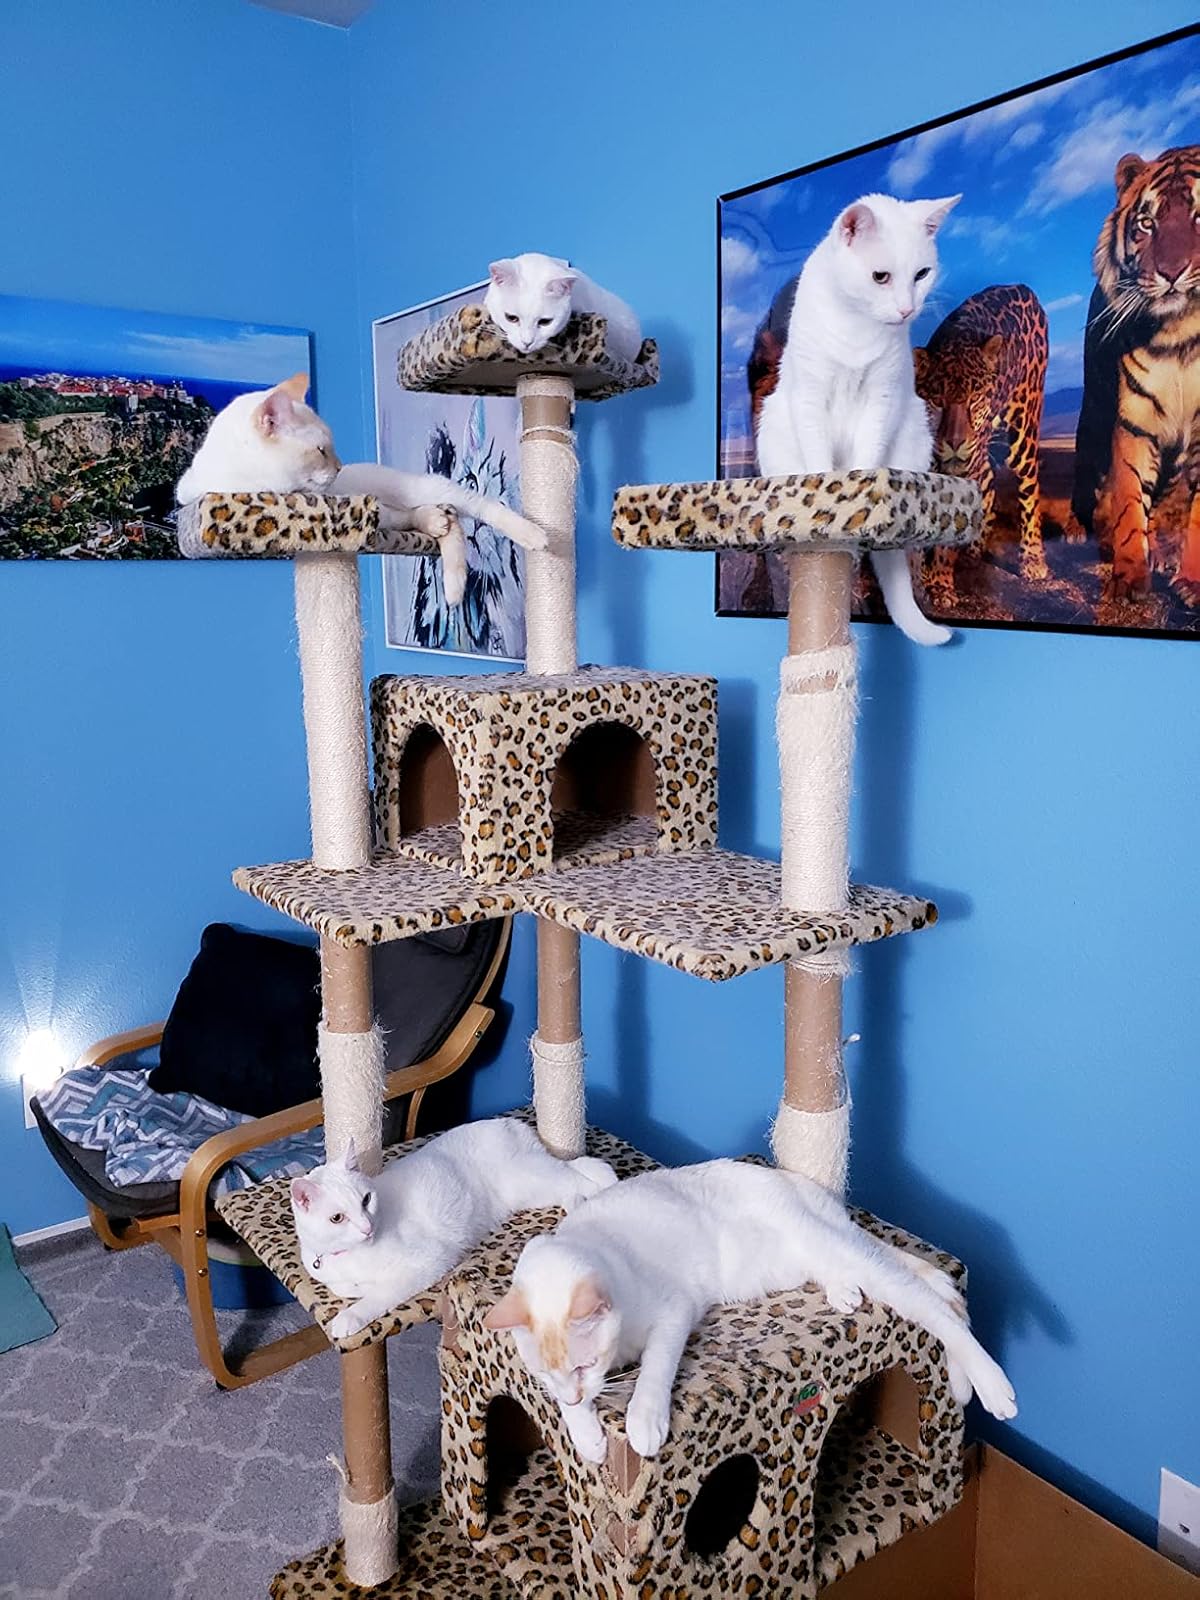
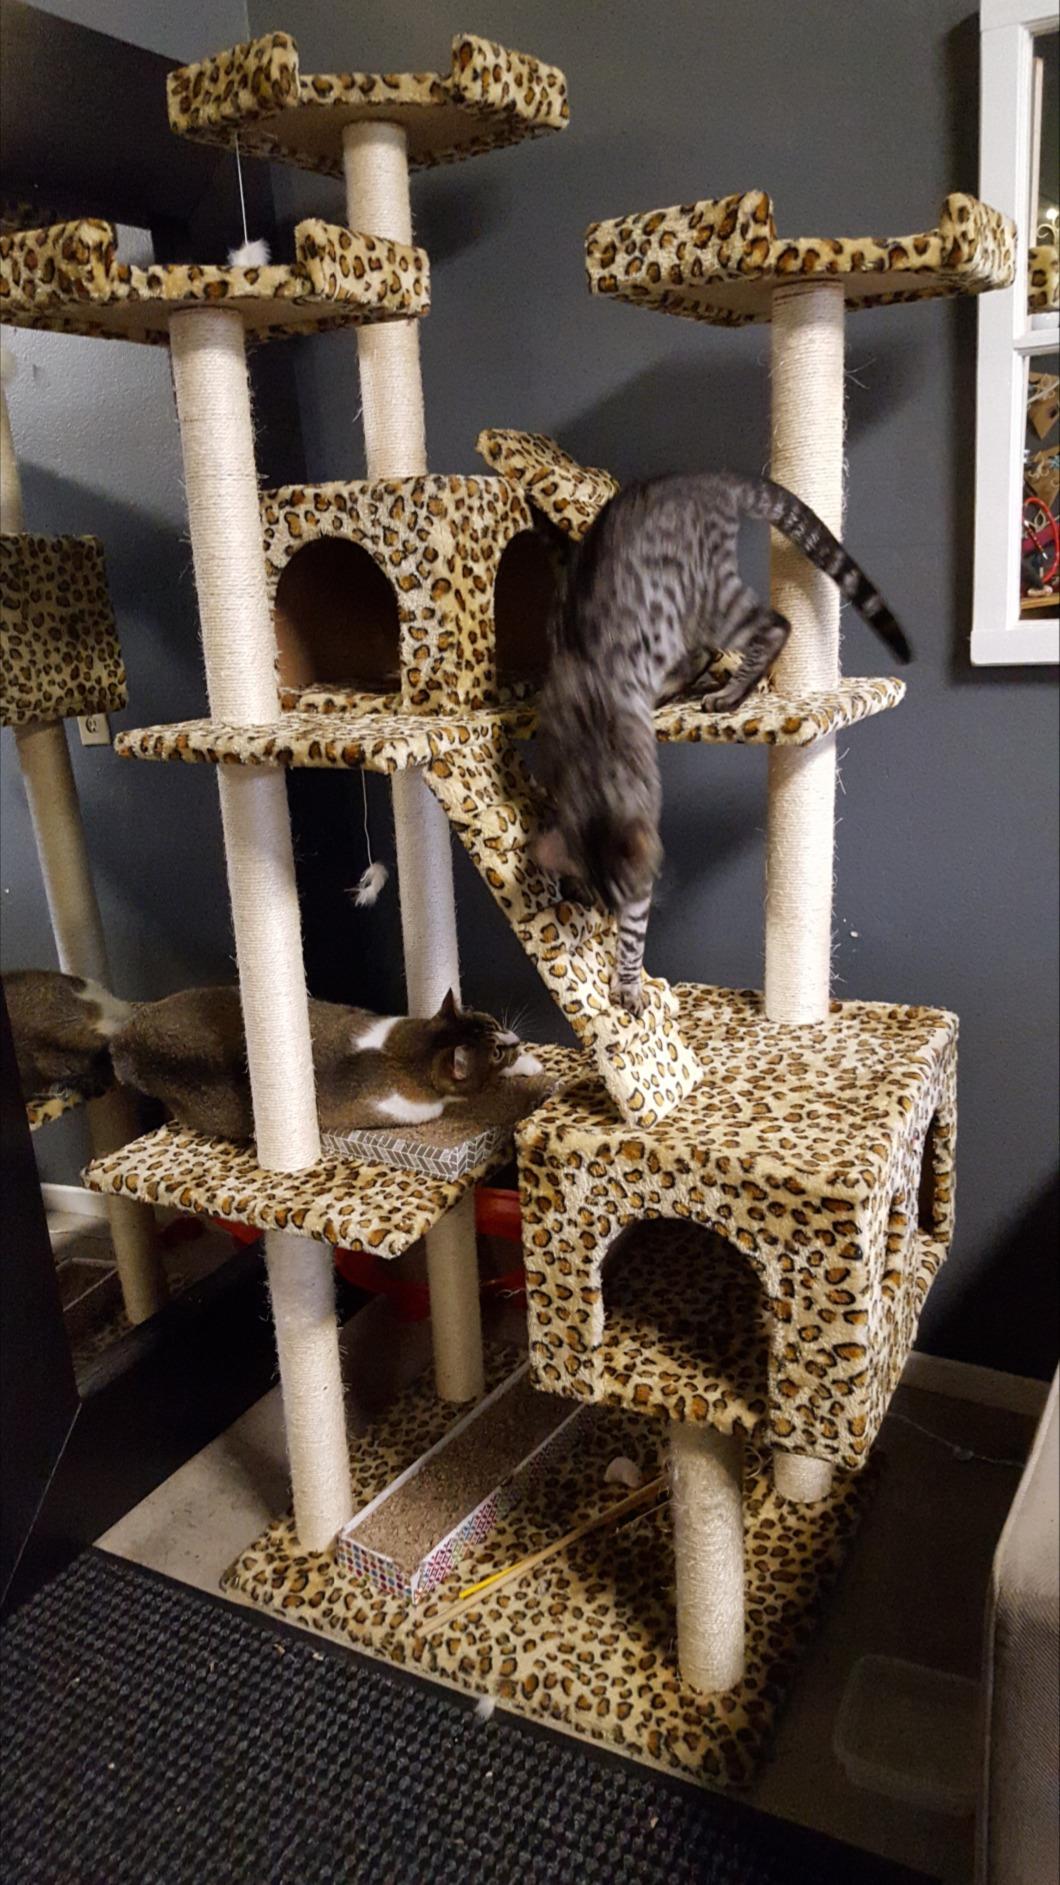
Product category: items_cat tree
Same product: yes